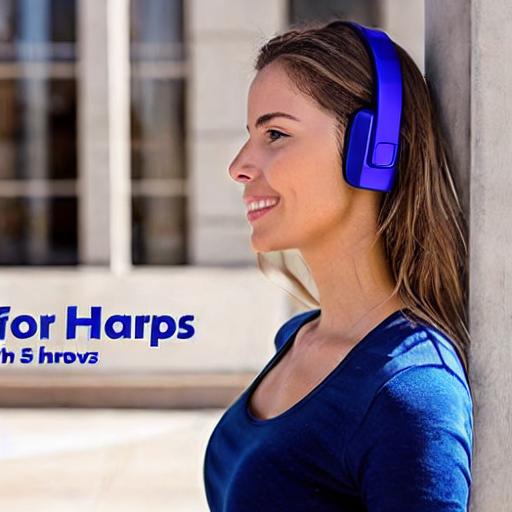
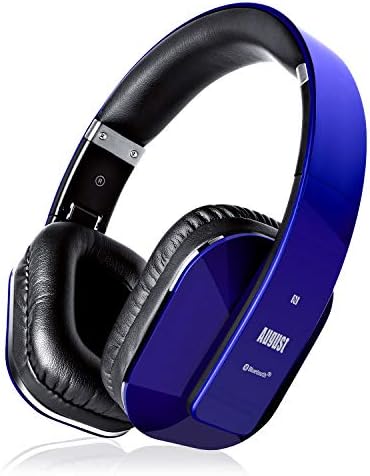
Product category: headphones
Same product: no